WWE Championship

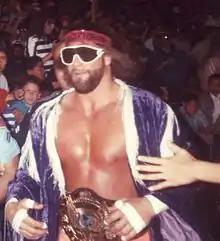
Two-time champion Randy Savage with the "Winged Eagle" (1988–1998) version of the then-WWF Championship

At WrestleMania 38 Night 2 on April 3, 2022, SmackDown's Universal Champion Roman Reigns defeated reigning WWE Champion Brock Lesnar in a Winner Takes All match to claim both world championships and then become recognized as the Undisputed WWE Universal Champion. WWE promoted Reigns as a double champion, defending both titles together across both brands as the Undisputed WWE Universal Championship. On the April 24, 2023, episode of "Raw", WWE Chief Content Officer Triple H announced that regardless of what brand Reigns was drafted to in the 2023 WWE Draft, he and his undisputed championship would become exclusive to that brand. Triple H subsequently unveiled a new World Heavyweight Championship for the opposing brand, which was won by Seth Rollins at Night of Champions. As Reigns was drafted to SmackDown, the World Heavyweight Championship became exclusive to Raw.